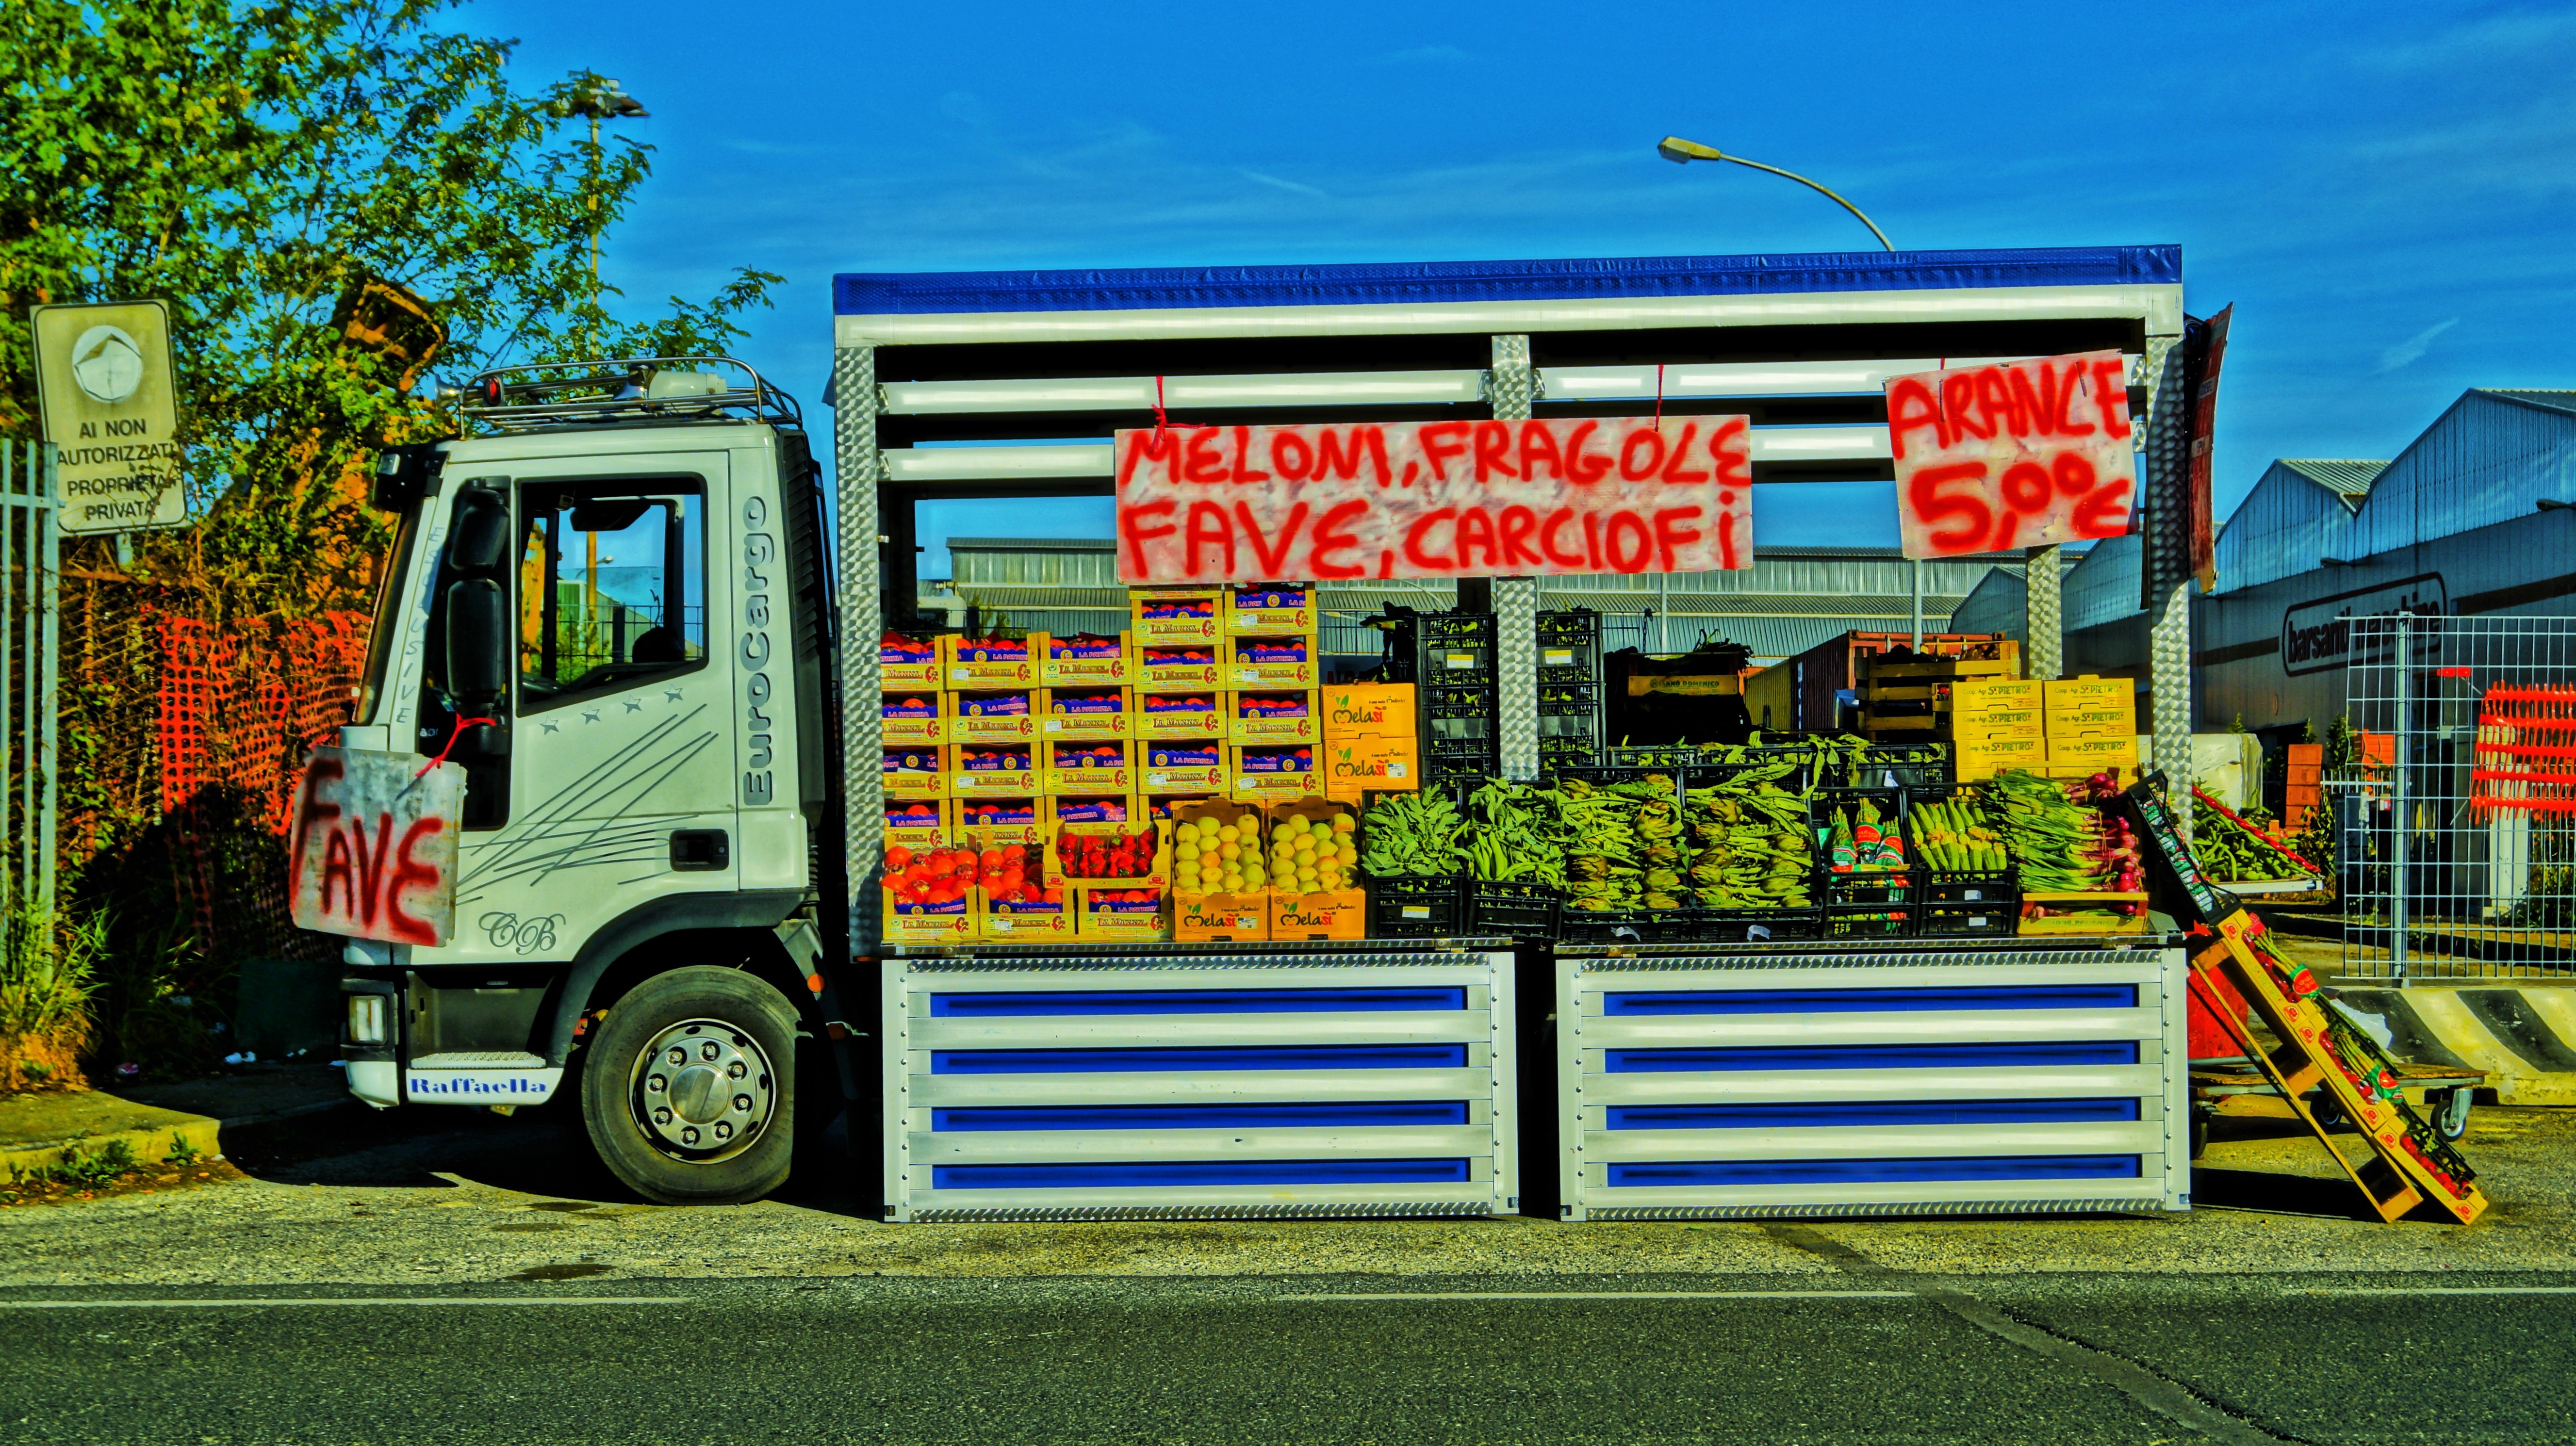
work, road, fruit, transport, truck, vehicle, vegetable, colors, vegetables, trade, sale, marina di massa, fruit and vegetables, pick up, door to door